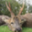
Label: deer